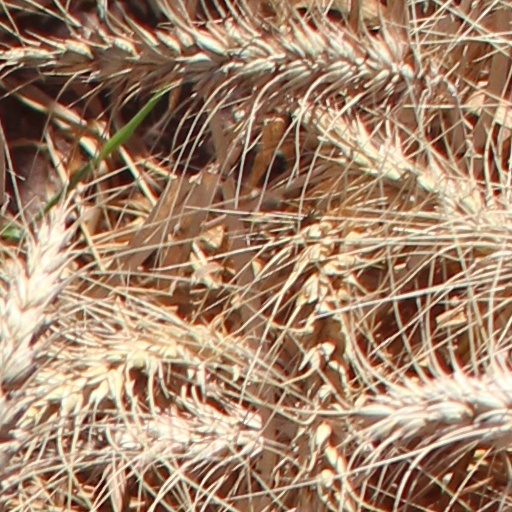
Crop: wheat